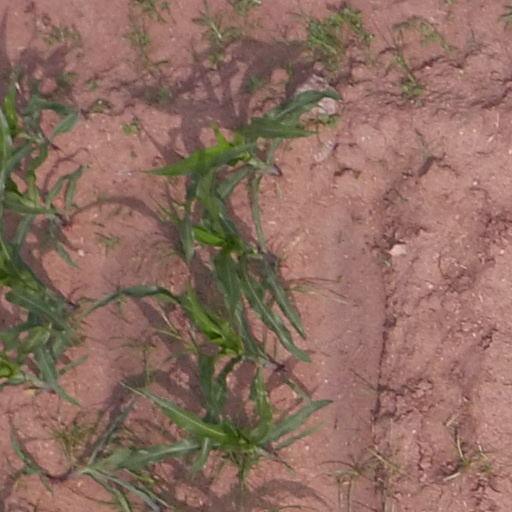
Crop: maize; corn